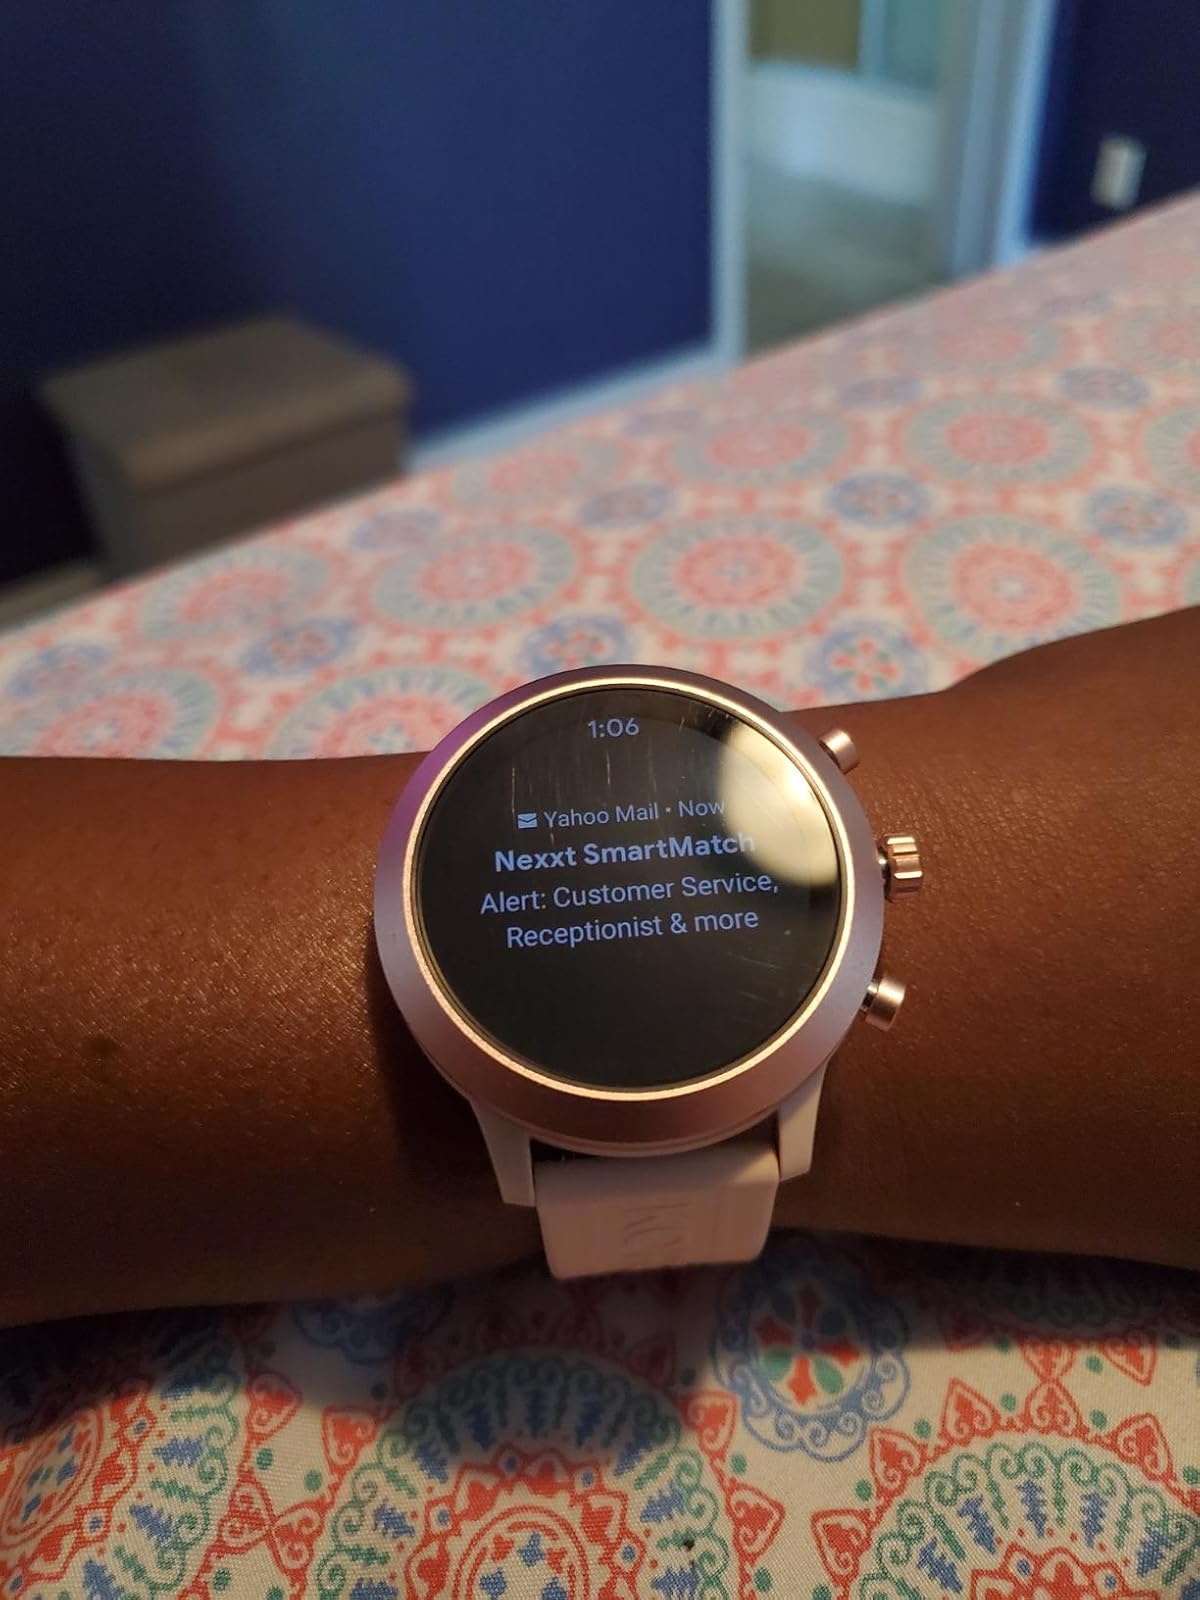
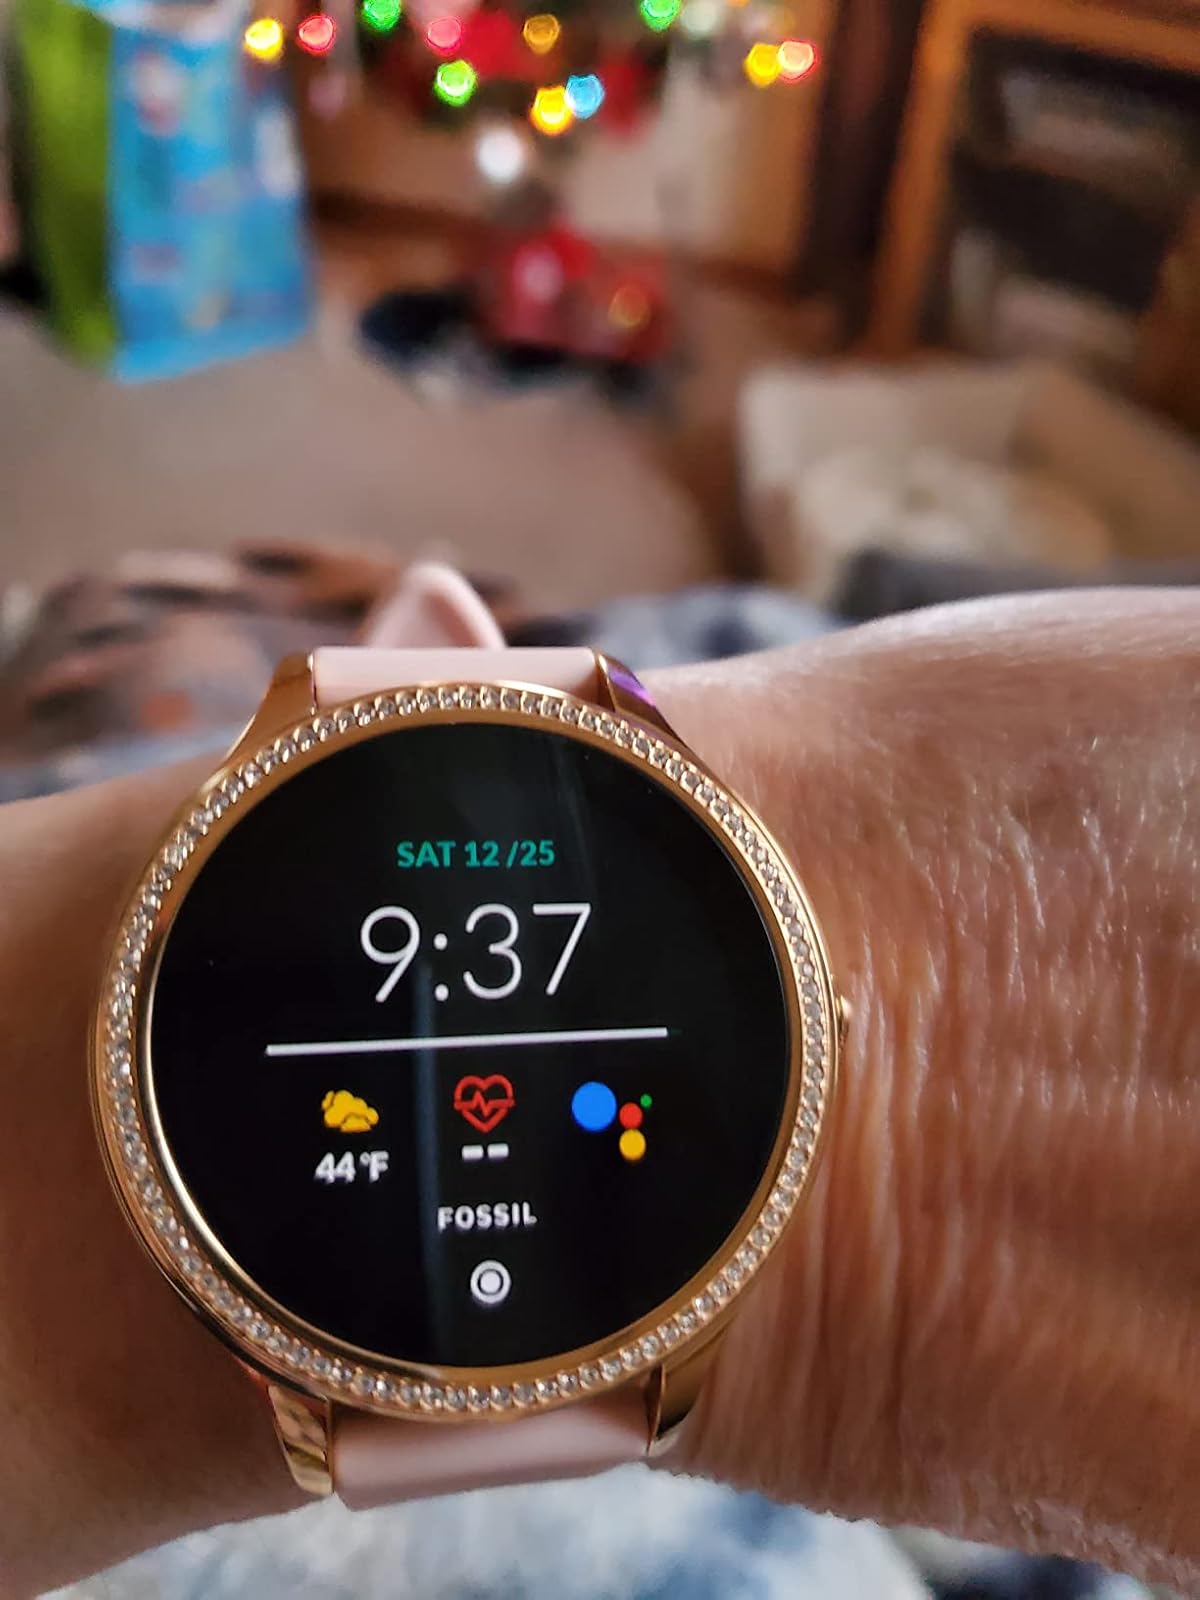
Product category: smartwatch
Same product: no